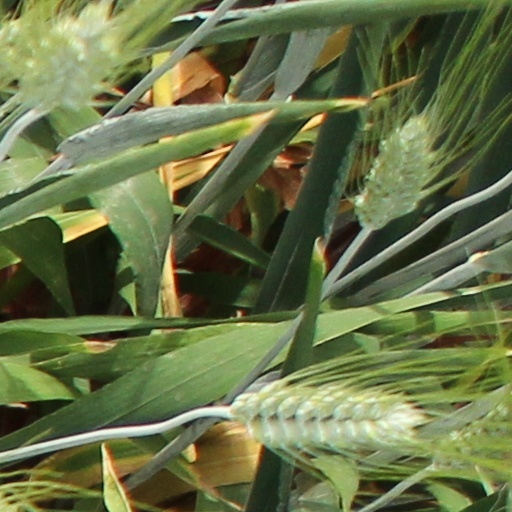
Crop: wheat